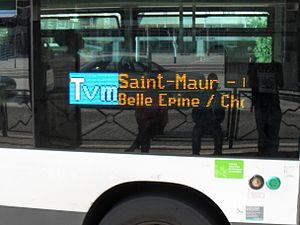
L'afficheur latéral d'un bus Lion's City G.
Le Trans-Val-de-Marne, souvent abrégé en Tvm, est une ligne de bus à haut niveau de service exploitée par la Régie autonome des transports parisiens sous l'indice interne 14. Cette ligne de bus mise en service le 1ᵉʳ octobre 1993, presque intégralement en site propre, est destinée à faciliter les déplacements de banlieue à banlieue à l'intérieur du département du Val-de-Marne, en Île-de-France. Elle remplace l'ancienne ligne RATP 392, qui reliait, depuis 1969, la gare de Saint-Maur - Créteil à l'arrêt Marché d'Intérêt National-Porte de Thiais, situé à Rungis.